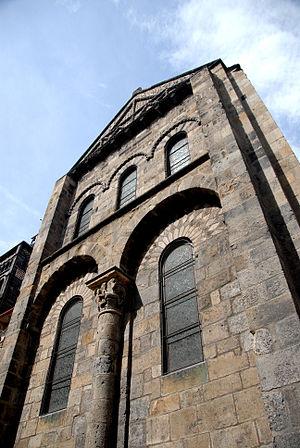
En architecture, un contrefort est un renfort de maçonnerie saillant et massif élevé sur la face extérieure d'un bâtiment voûté et qui sert à contenir les effets d'une charge ou de la poussée des arcs et des voûtes.